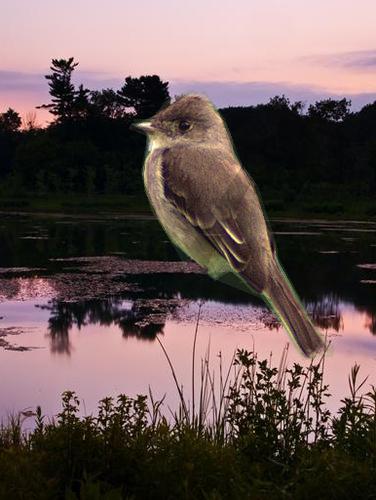
Bird species: Western_Wood_Pewee
Bird type: waterbird
Background: water